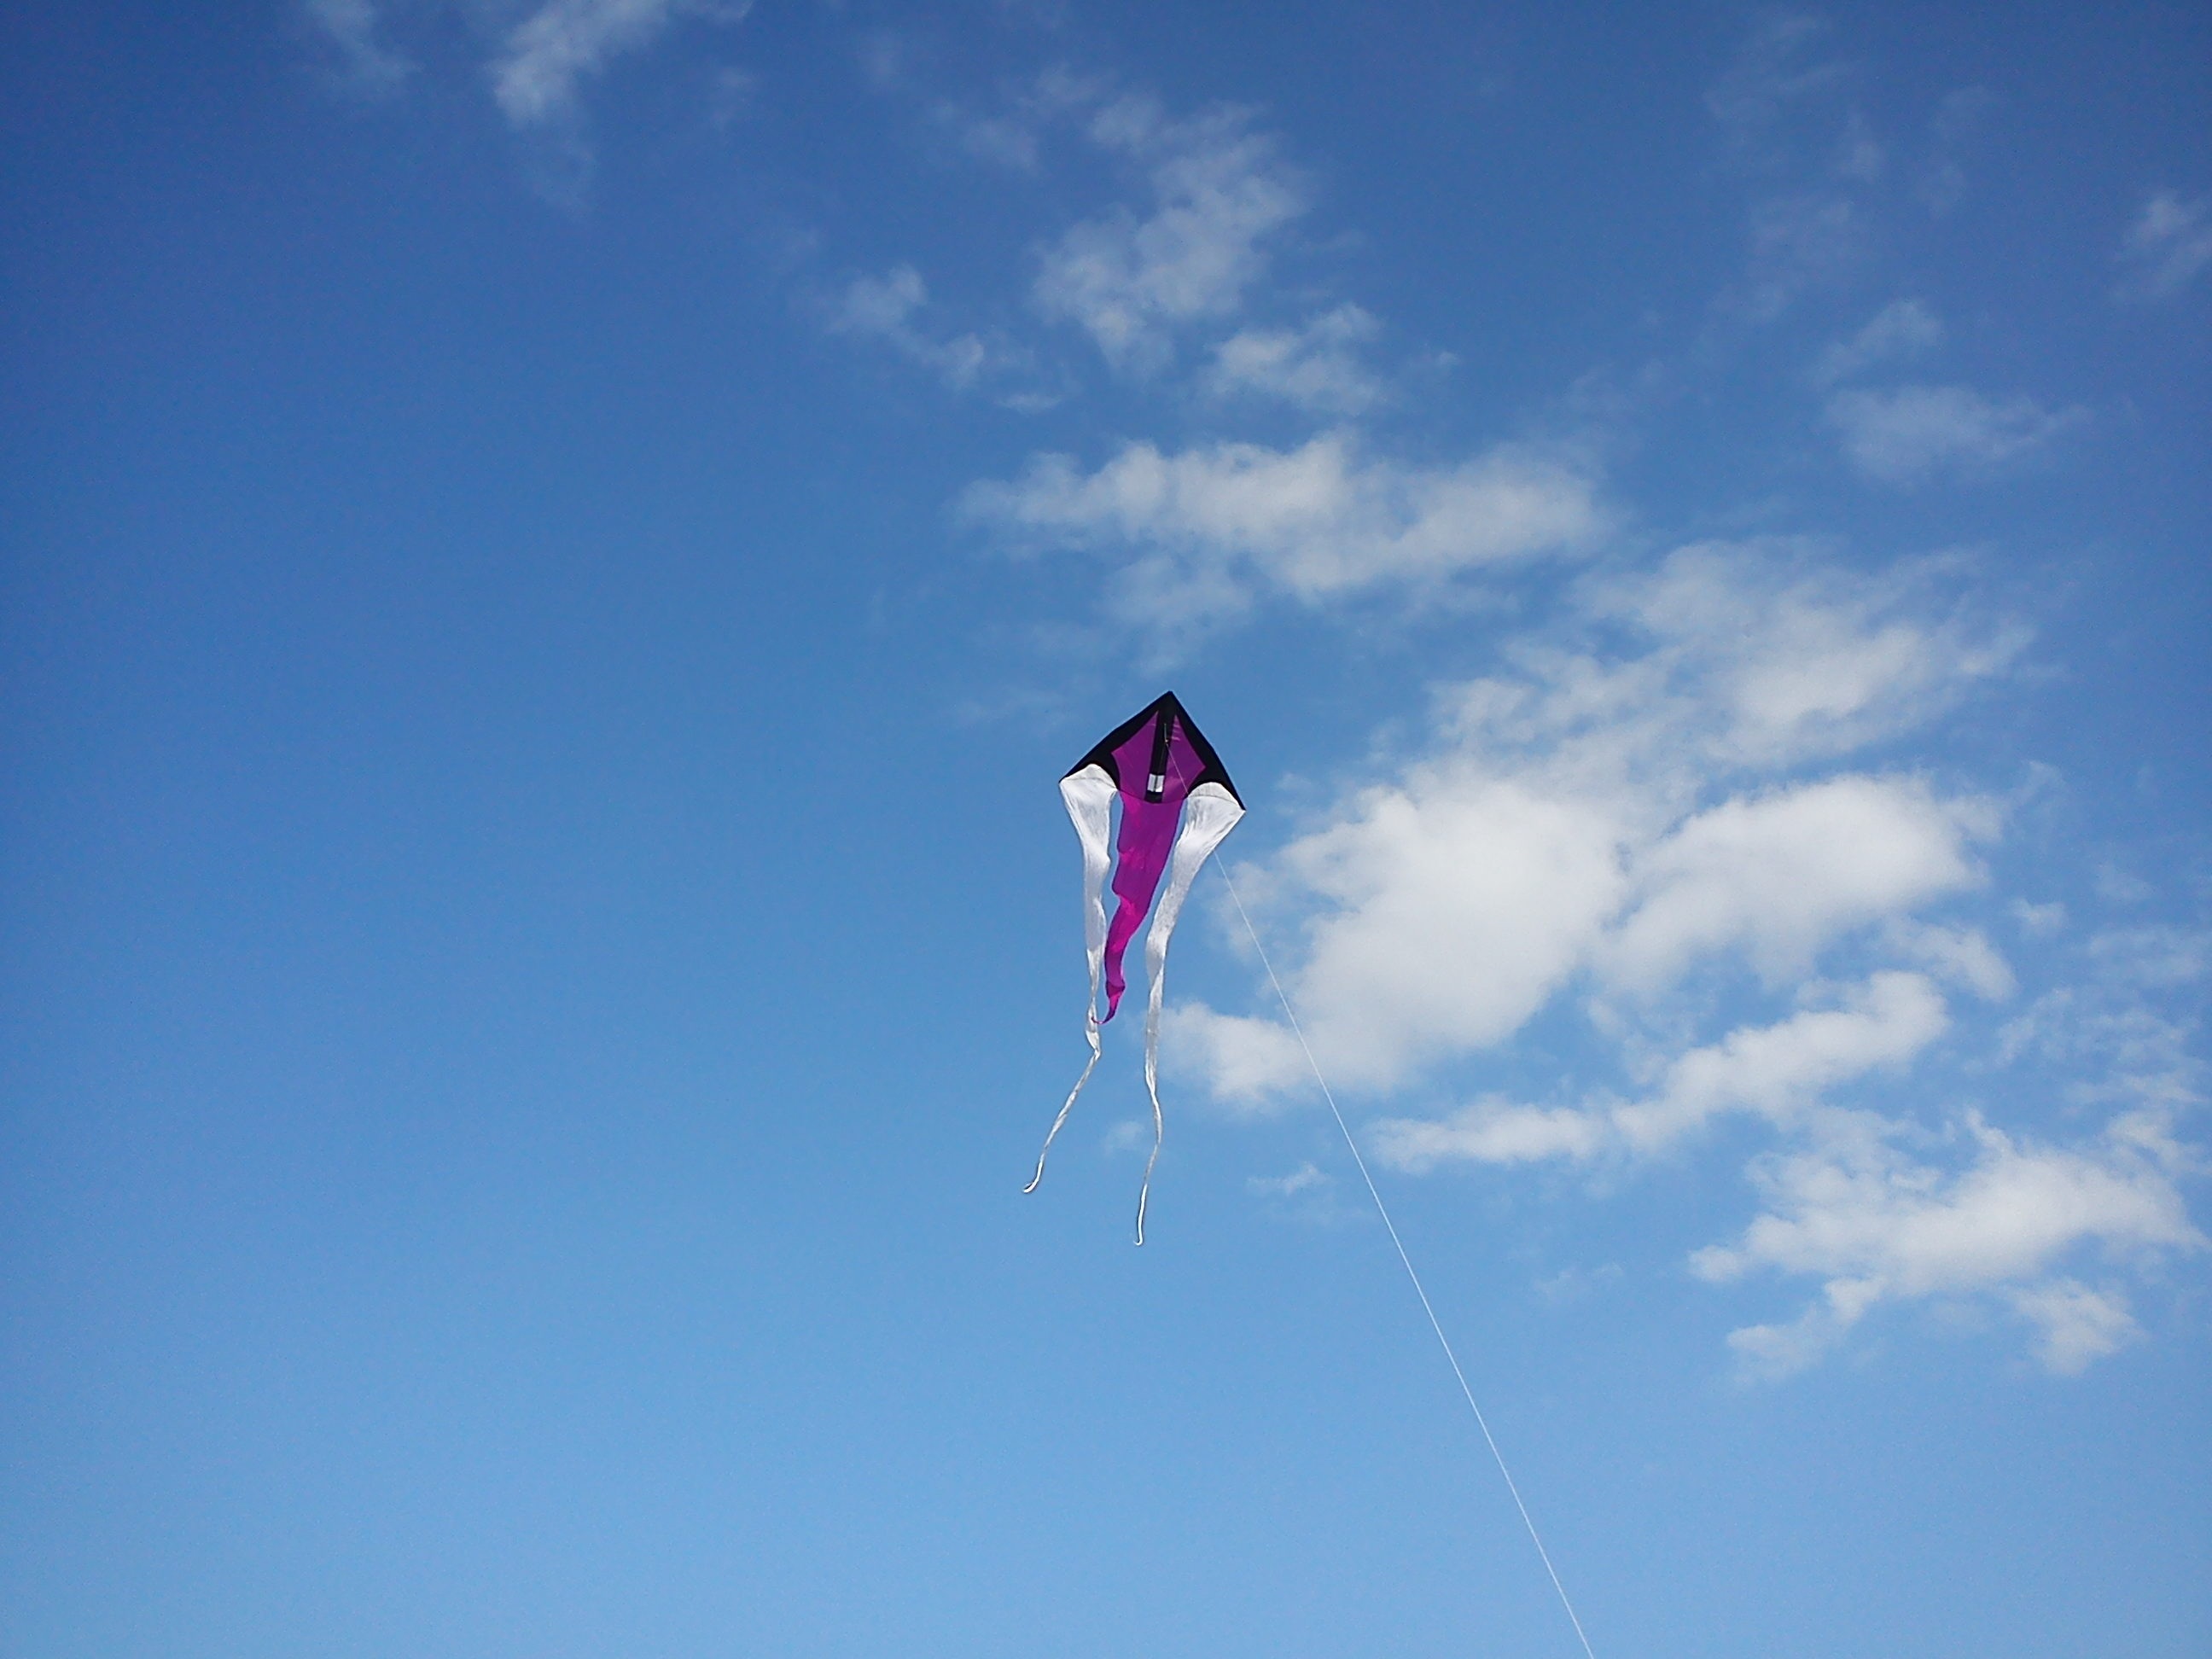
sky, wind, fly, high, kite, blue, float, leisure, toy, sports, leash, toys, snake, dragons, dragon rising, atmosphere of earth, windsports, kite sports, individual sports, sport kite